Culture of Serbia

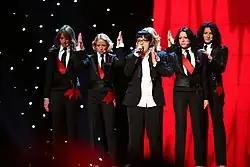
Marija Šerifović won the Eurovision Contest for Serbia in 2007.

There was some resumption of artistic endeavour after the restoration of the Serbian patriarch in 1557. Djordje Mitrofanović was the leading painter of the early 17th century with his work on the church at the Morača Monastery considered as amongst his best.